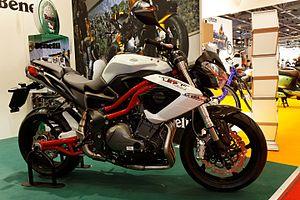
Benelli - TNT